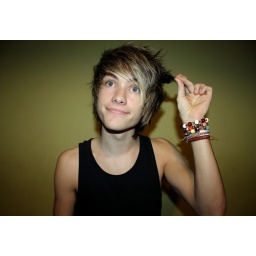
I needed some black and white practice but prefered this one in colour :) Model is my brother, Jake.